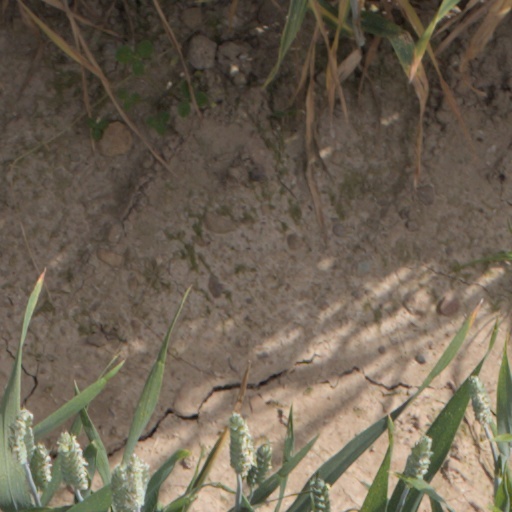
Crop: wheat